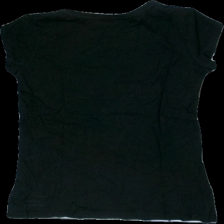
View: back
Type: Top
Category: Ladies
Brand: Not in the list
Brand text on label: Fishbone
Colors: Black, Red
Material: 100% cotton
Pattern: Other
Cut: C-collar
Size: M
Season: All
Price range: <50
Recommended usage: Export